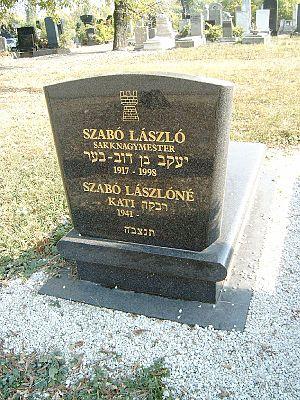
László Szabó est un grand maître hongrois du jeu d'échecs qui fut candidat au championnat du monde à trois reprises et huit fois champion de Hongrie entre 1935 et 1968.